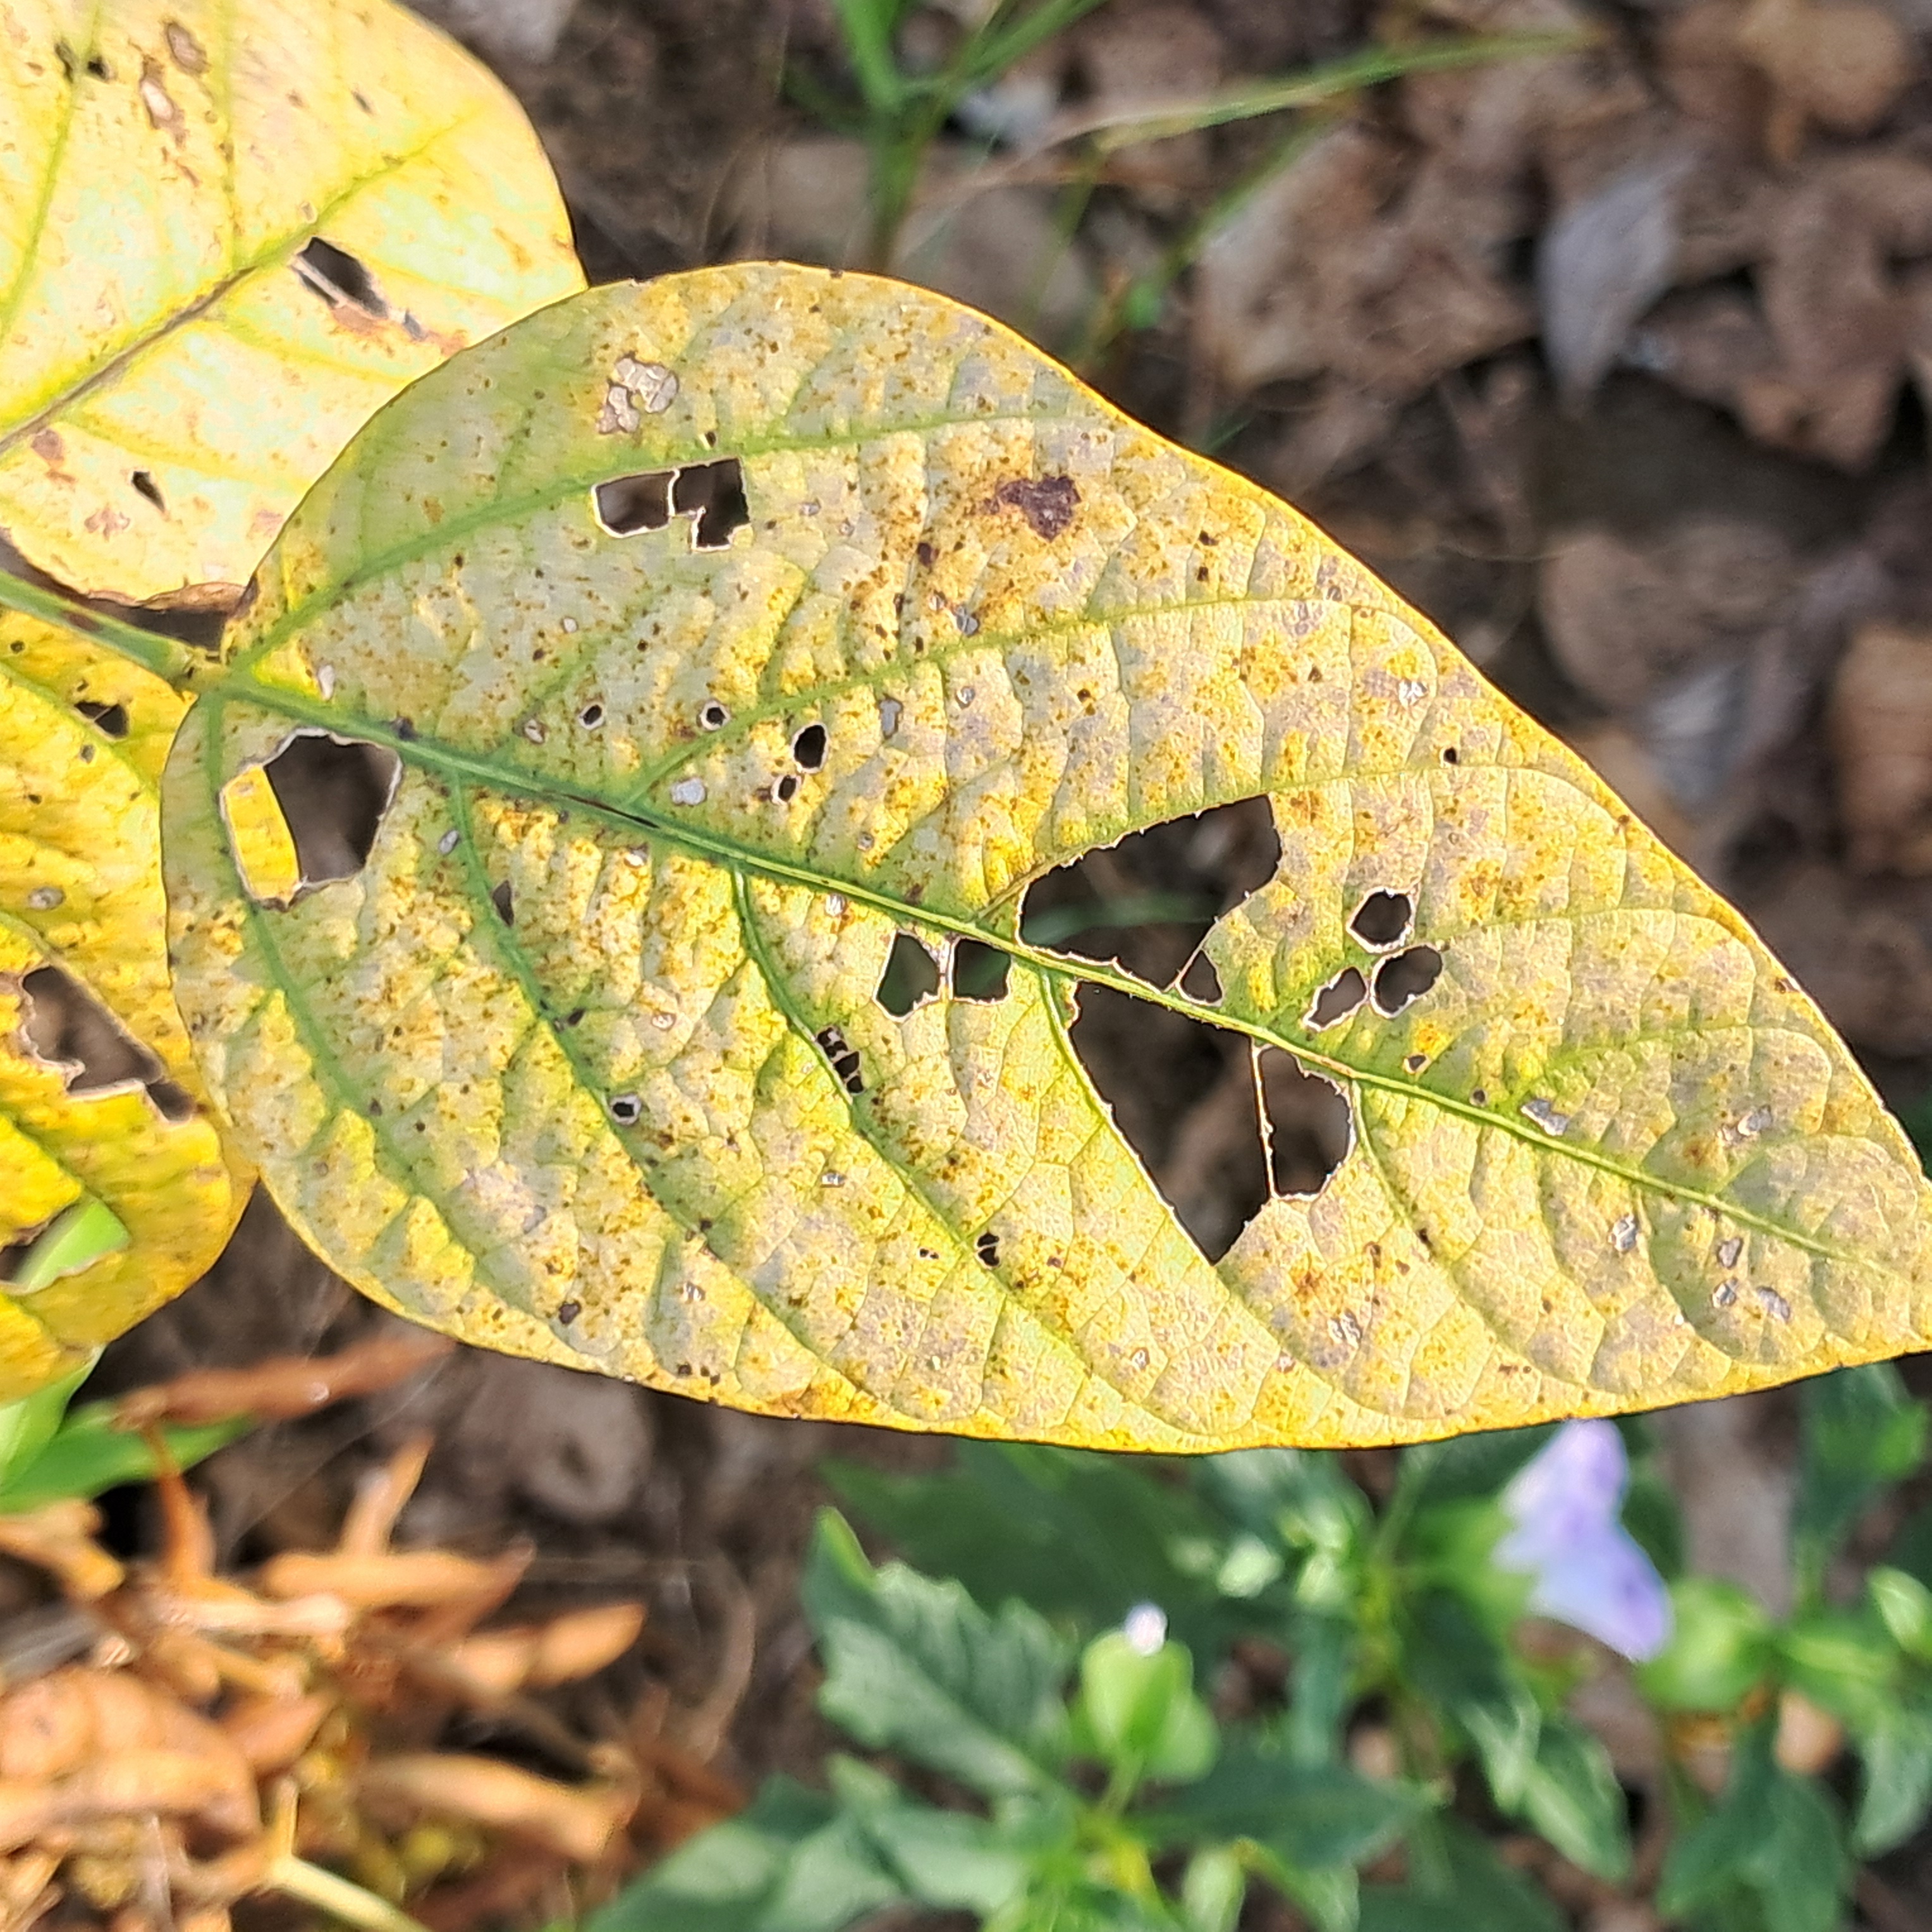
Label: Mosaic